Onnik Der Azarian

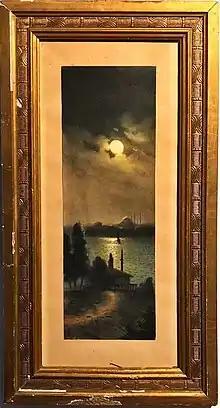

Onnik Der Azarian (1883–1935) was an Ottoman Armenian painter.